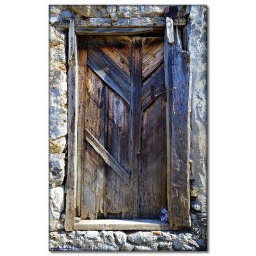
A door into a derelict house in Kaya, Turkey